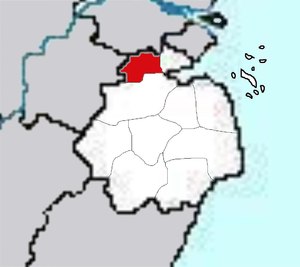
Húzhōu est une ville du nord de la province du Zhejiang en Chine.